Roger Vale

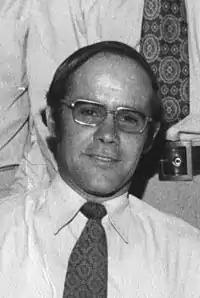
Vale in 1976

Roger William Stanley Vale (28 June 1942 – 10 April 2001) was an Australian politician. He was a Country Liberal Party member of the Northern Territory Legislative Assembly from 1974 to 1994, representing Stuart from until 1983 and Braitling thereafter. His father, Monte Vale, was a member of the Victorian Legislative Assembly.